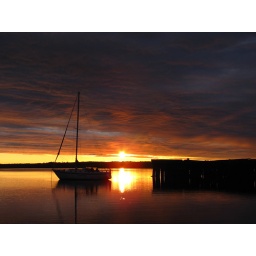
Sunrise paints the sky red over Botwood Harbour, NL on a beautiful September morning.